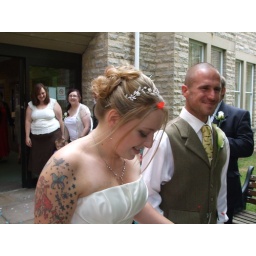
Vicky's brother's partners are standing in the doorway. Each has a small boy - Woody's two cousins.